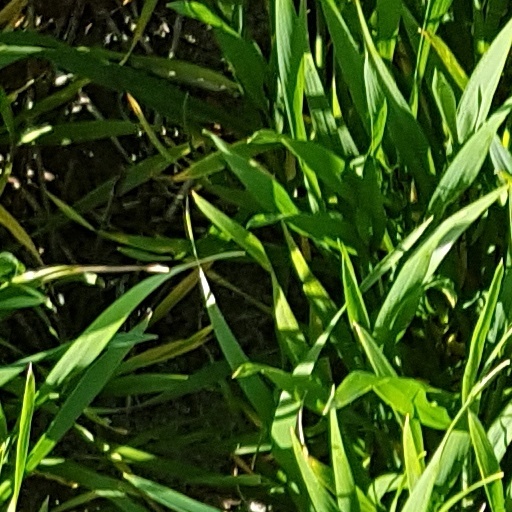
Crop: wheat